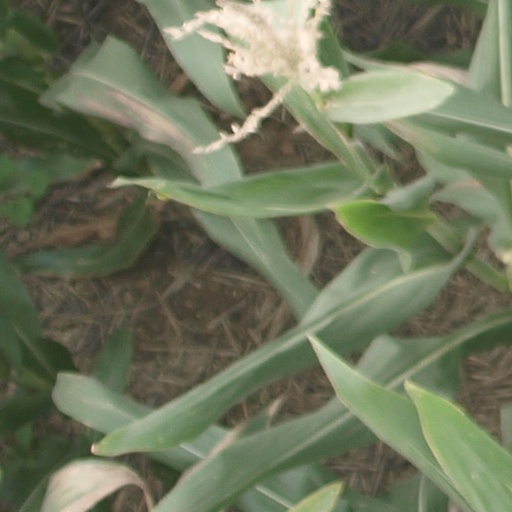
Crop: maize; corn